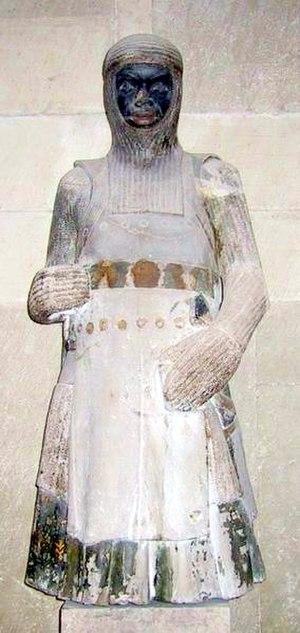
La cathédrale de Magdebourg ou cathédrale Saint-Maurice-et-Sainte-Catherine est la première cathédrale gothique d'Allemagne, et aussi la plus vaste et la plus haute d'Allemagne centrale avec ses deux tours qui se dressent à 99,25 et 100,98 m. Magdebourg est la capitale du land de Saxe-Anhalt et sa cathédrale, qui est le siège épiscopal de l'Église évangélique depuis la Réforme, abrite le tombeau de l'empereur Othon Iᵉʳ.
Un haubert est un type de robe masculine médiévale ou, du point de vue de l'armement, c'est cette même robe réalisée dans un tissu de mailles annulaire et destinée à la protection corporelle. Les cottes de mailles semblables à celles-ci existaient depuis l'Antiquité, utilisées par les Romains ou les Grecs.